How to Swim (1942 film)

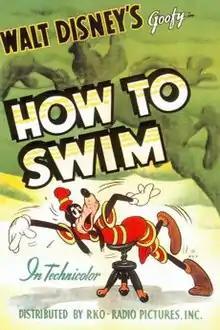
"How to Swim" poster

How to Swim is a cartoon made by Walt Disney Productions in 1942, featuring Goofy.